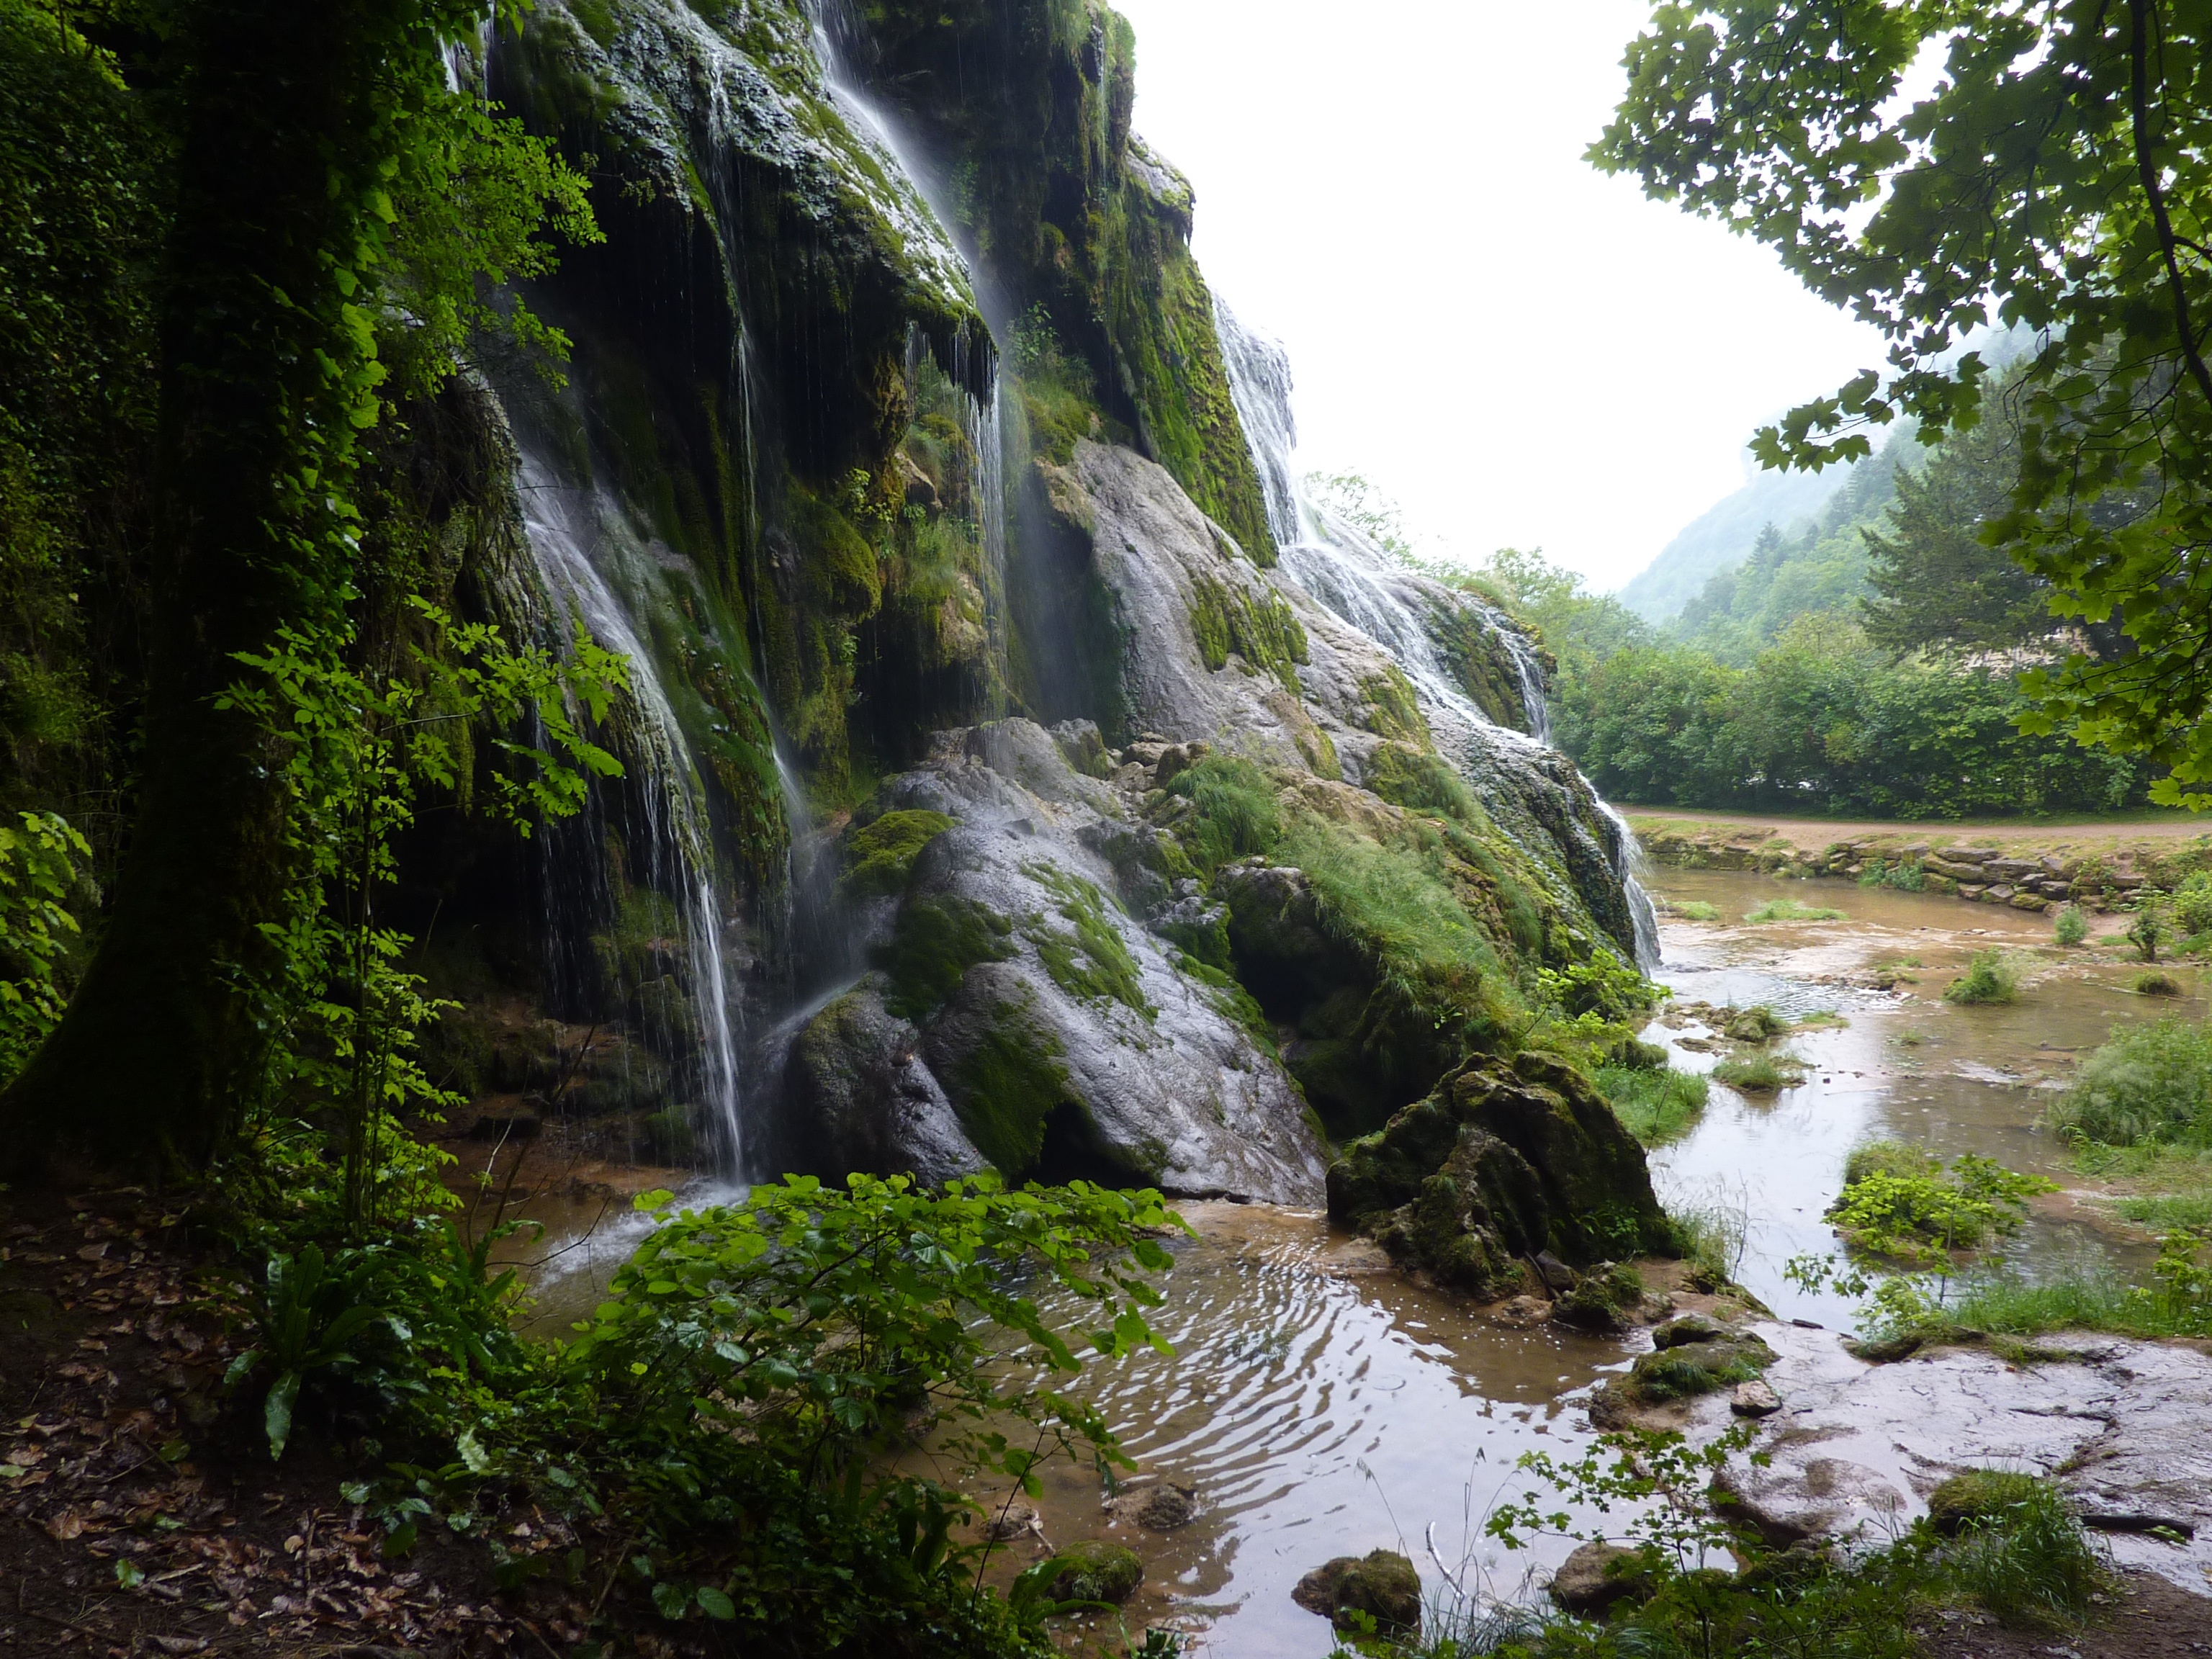
landscape, water, forest, waterfall, river, valley, stream, cascade, jungle, peaceful, calm, rapid, body of water, rainforest, ravine, wasserfall, water feature, watercourse